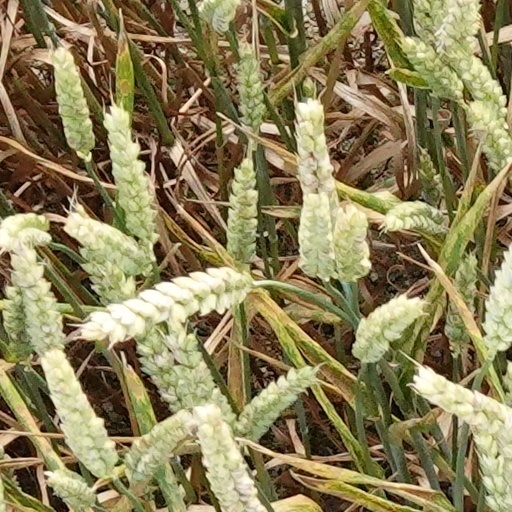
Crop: wheat